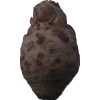
Label: celery